Detritus

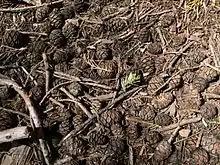
"Sequoiadendron giganteum" (giant sequoia) cones and foliage, sugar pine and white fir foliage, and other plant litter constitute the duff layer that covers the ground of Mariposa Grove in Yosemite National Park, United States.

The remains of decaying plants or animals, or their tissue parts, and feces gradually lose their form due to physical processes and the action of decomposers, including grazers, bacteria, and fungi. Decomposition, the process by which organic matter is decomposed, occurs in several phases. Micro- and macro-organisms that feed on it rapidly consume and absorb materials such as proteins, lipids, and sugars that are low in molecular weight, while other compounds such as complex carbohydrates are decomposed more slowly. The decomposing microorganisms degrade the organic materials so as to gain the resources they require for their survival and reproduction. Accordingly, simultaneous to microorganisms' decomposition of the materials of dead plants and animals is their assimilation of decomposed compounds to construct more of their biomass (i.e., to grow their own bodies). When microorganisms die, fine organic particles are produced. If small animals (that normally feed on microorganisms) eat these particles, the particles collect inside the intestines of the consumers, and change shape into large pellets of dung. As a result of this process, most of the materials of dead organisms disappear and are not visible and recognizable in any form, but are present in the form of a combination of fine organic particles and the organisms that used them as nutrients. This combination is detritus.